Jeanine Meerapfel

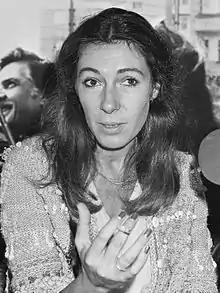
Jeanine Meerapfel (1981)

Jeanine Meerapfel (born 14 June 1943) is a German-Argentine film director and screenwriter. She has directed twenty films since 1966. In 1984, she was a member of the jury at the 34th Berlin International Film Festival.